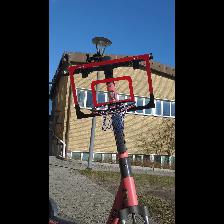
Label: NonHuman